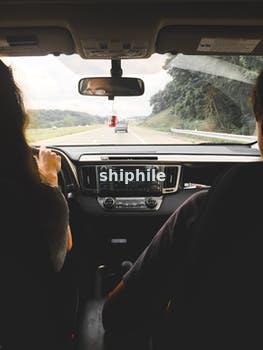
Label: Watermark